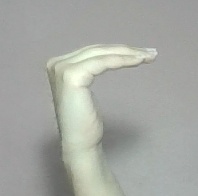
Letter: haa